Francesco Piu

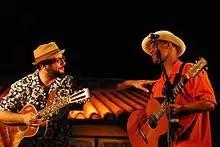
Francesco Piu and Eric Bibb on stage

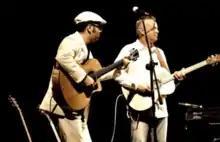
Piu and Tommy Emmanuel on stage

Born and raised in Osilo, in Italy's Sardinia region, Piu began learning the guitar when he was nine years old thanks to his father, who was a bassist.